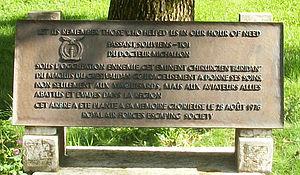
Mémorial Albert Michallon à Grenoble, plaque commémorative.
La Royal Air Forces Escaping Society était une association caritative britannique fondée en 1946 pour fournir aide et assistance aux personnes qui dans les pays occupés pendant la Seconde Guerre mondiale ont risqué leurs vies pour sauver des membres de la Royal Air Force évadés ou en fuite.
Pendant la Seconde Guerre mondiale, les maquis du Grésivaudan furent un important groupement au sein de la Résistance française. Son tracé suivait principalement la vallée de l'Isère, depuis la frontière savoyarde jusqu'à son arrivée à Grenoble et concernait également la vallée de Vaulnaveys, en passant par Saint-Martin-d'Uriage et Chamrousse.
Albert Michallon était un chirurgien et homme politique français qui fut maire de Grenoble de 1959 à 1965.